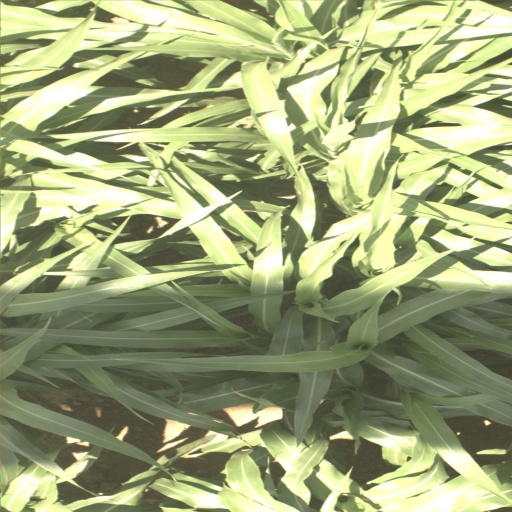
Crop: sorghum